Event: Typhoon Ruby
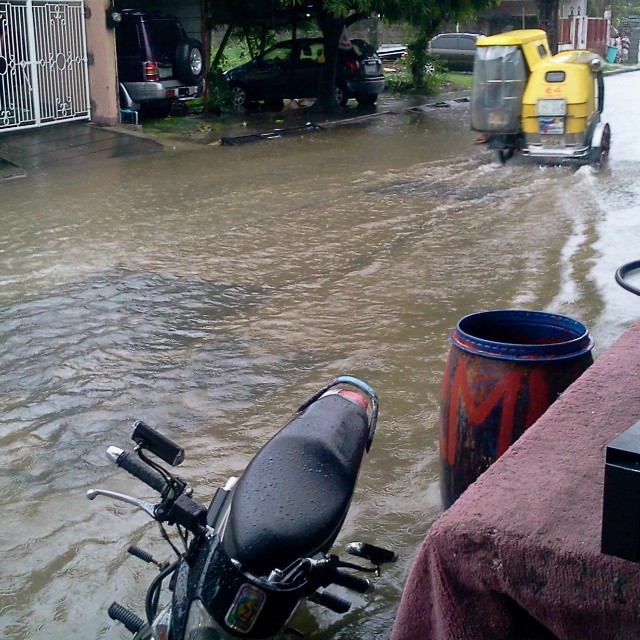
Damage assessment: damage